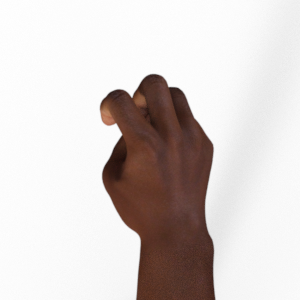
Label: rock